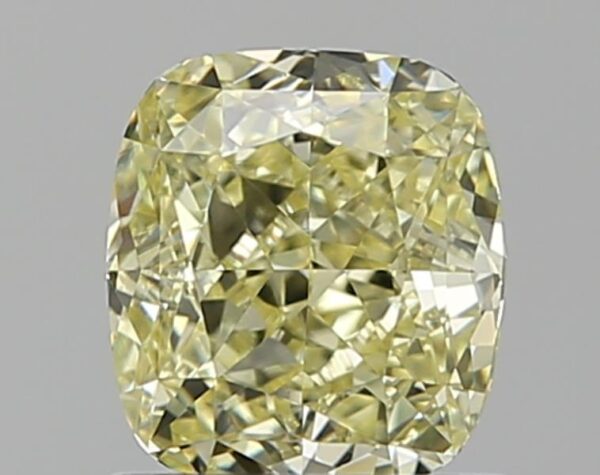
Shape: cushion
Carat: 1.01
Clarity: VVS2
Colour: W-X
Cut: EX
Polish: EX
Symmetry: VG
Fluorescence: ST
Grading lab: GIA
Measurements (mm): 5.86 x 5.35 x 3.65